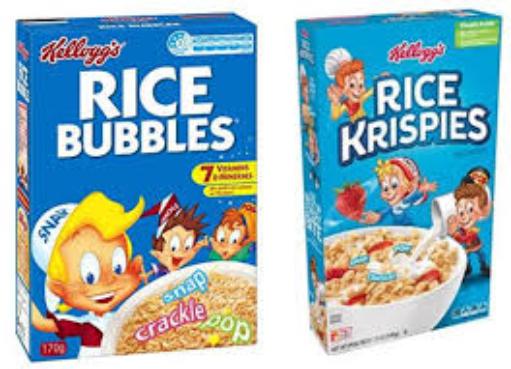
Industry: Food